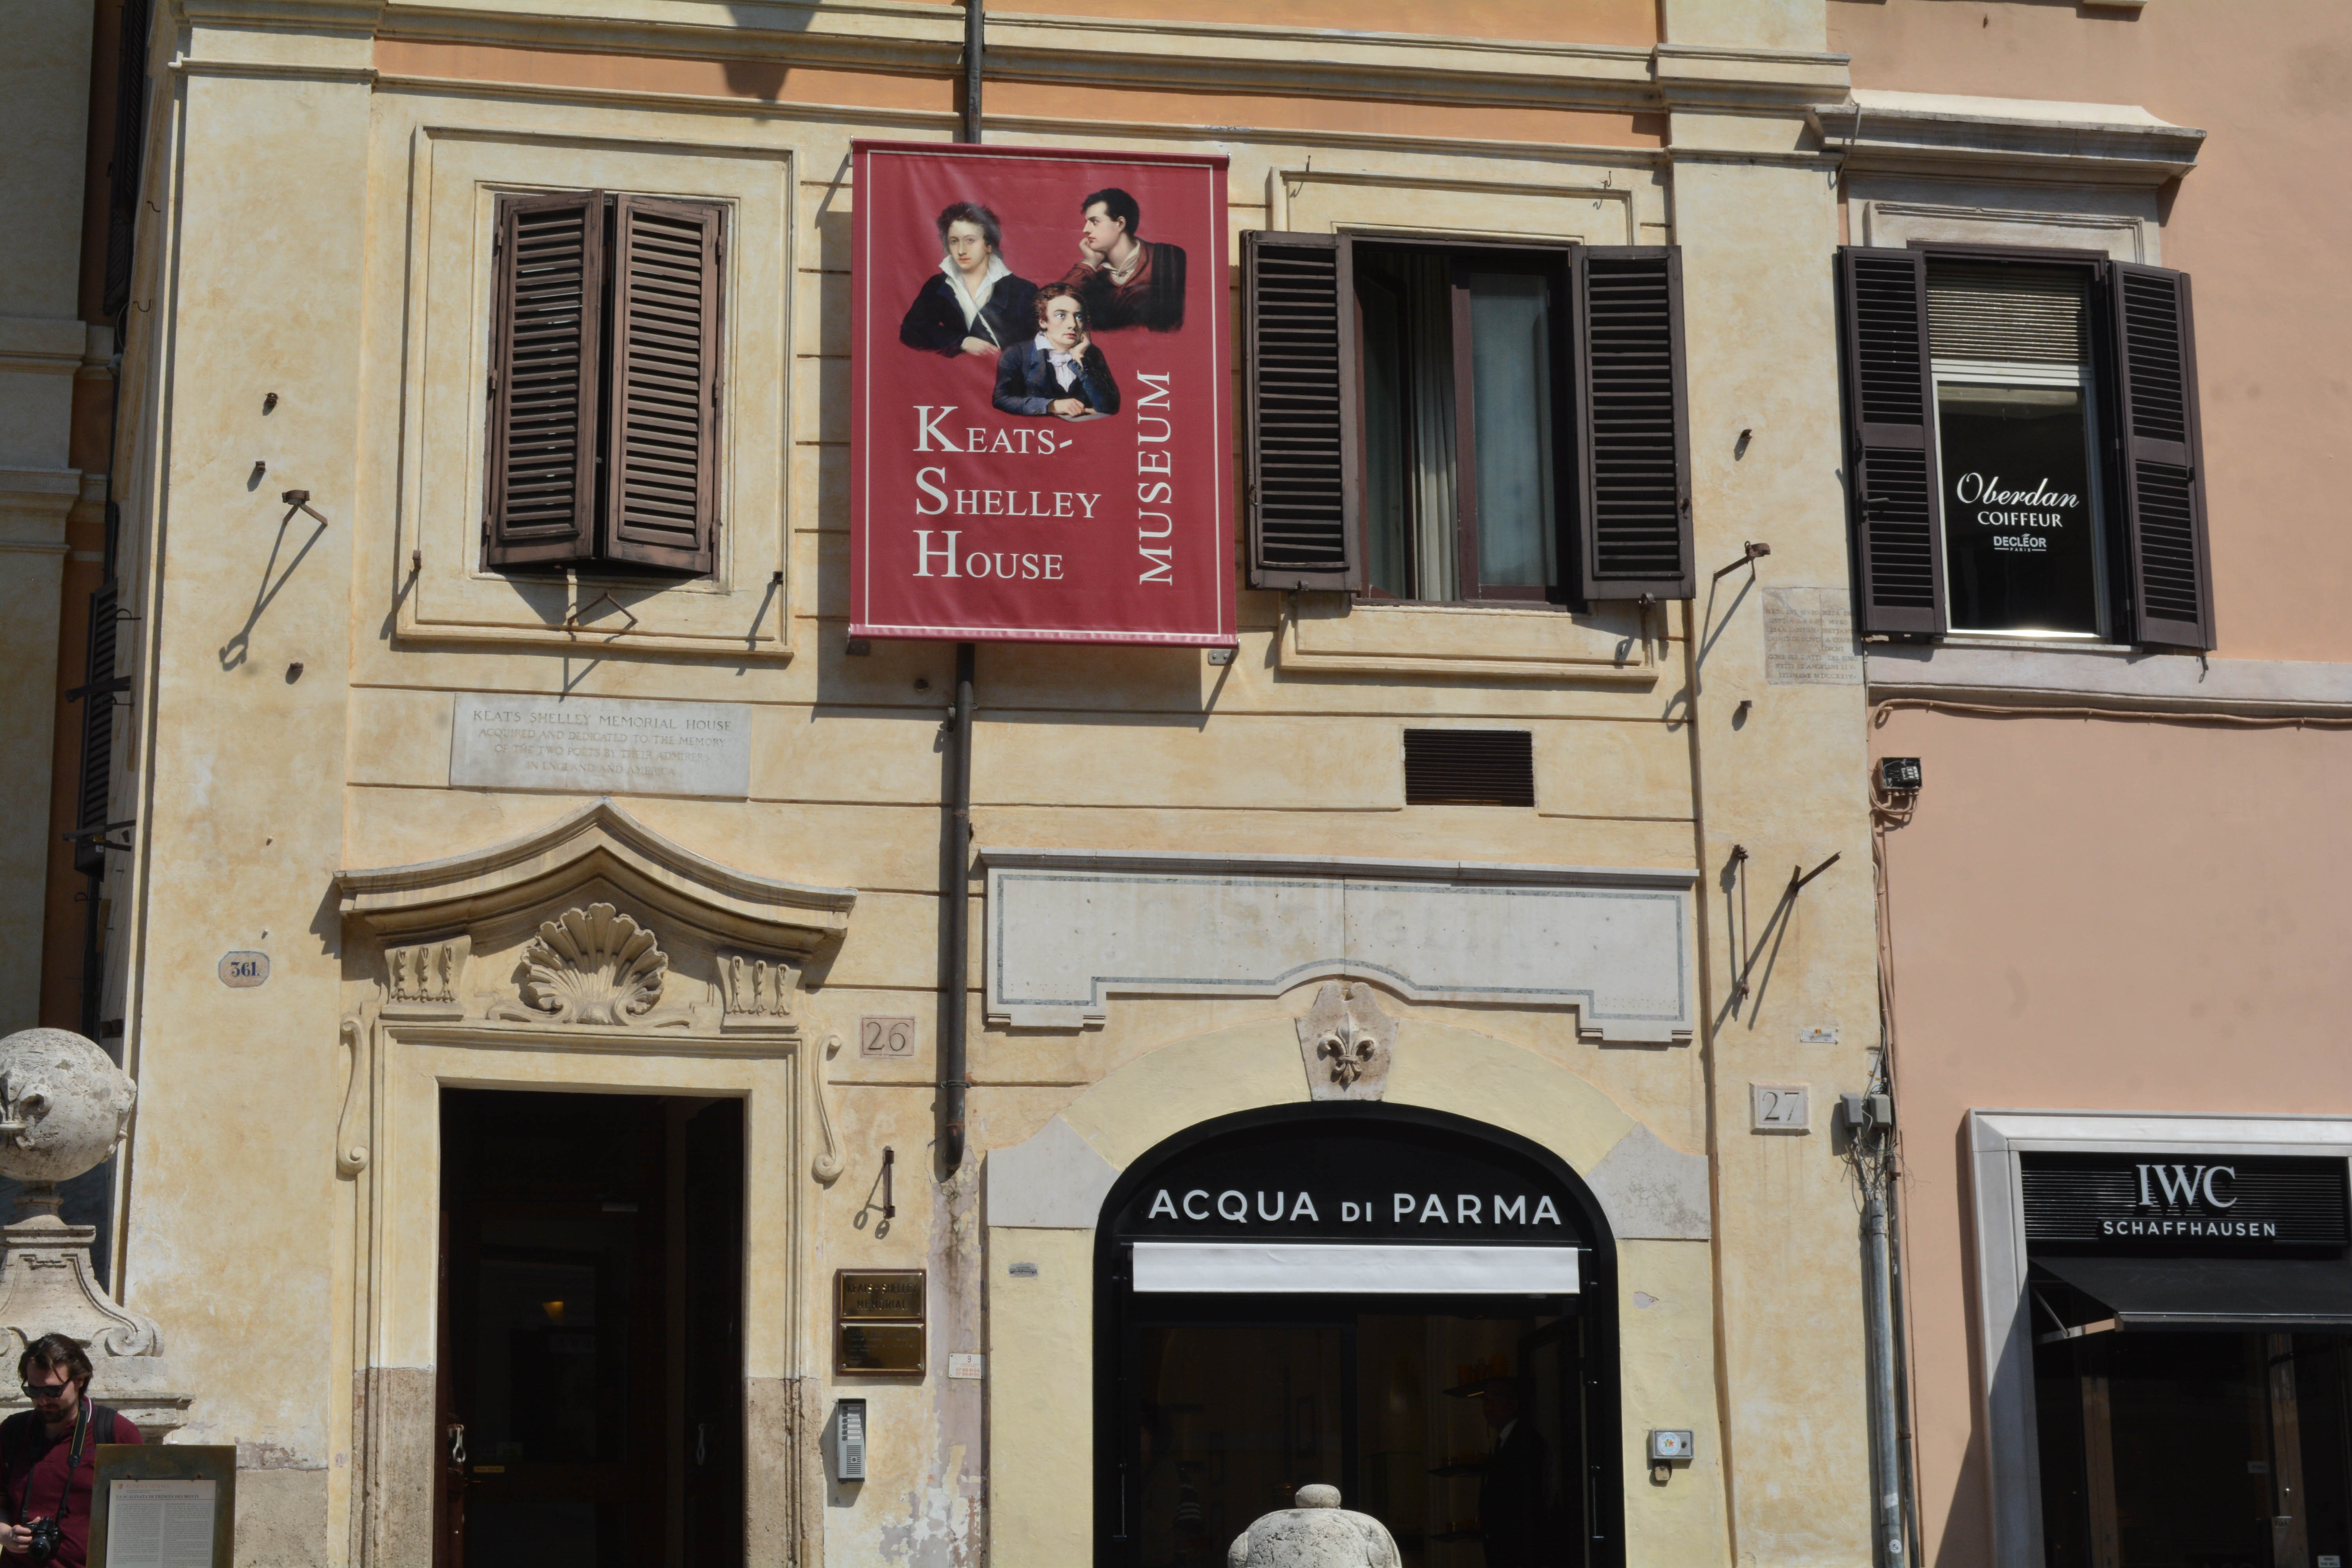
window, town, restaurant, facade, interior design